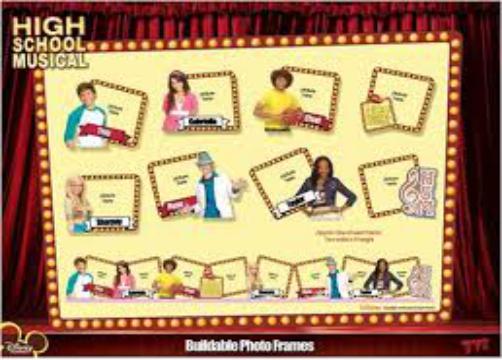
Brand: High School Musical
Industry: Leisure